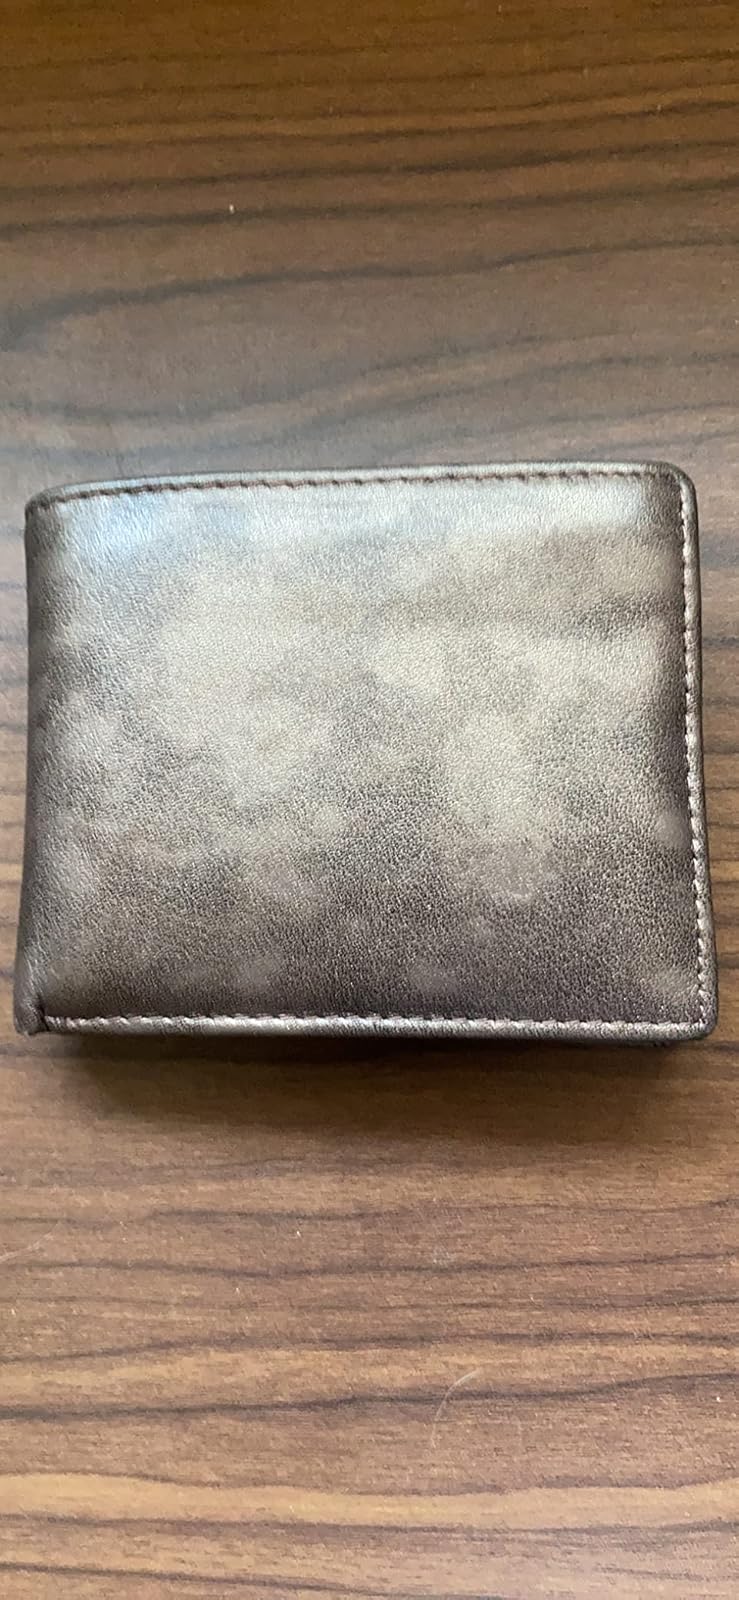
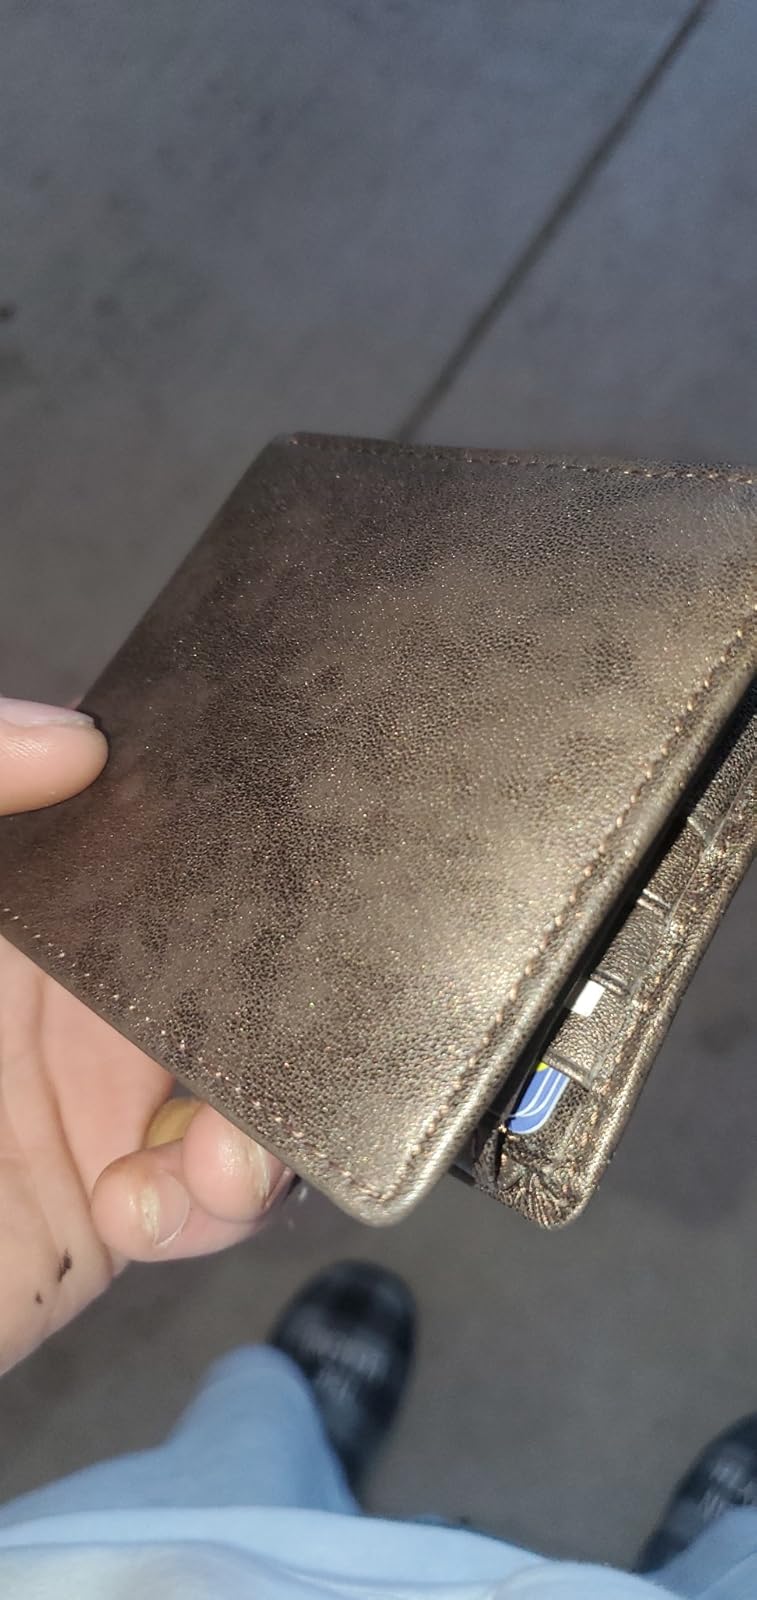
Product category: accessories_wallet
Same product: yes